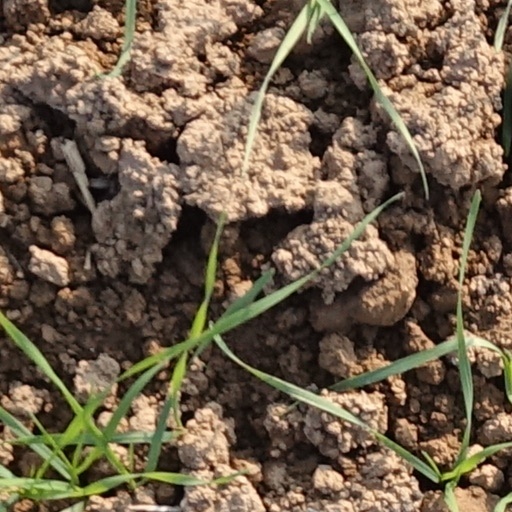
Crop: wheat